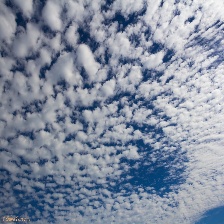
Cloud type: Cirroculumulus